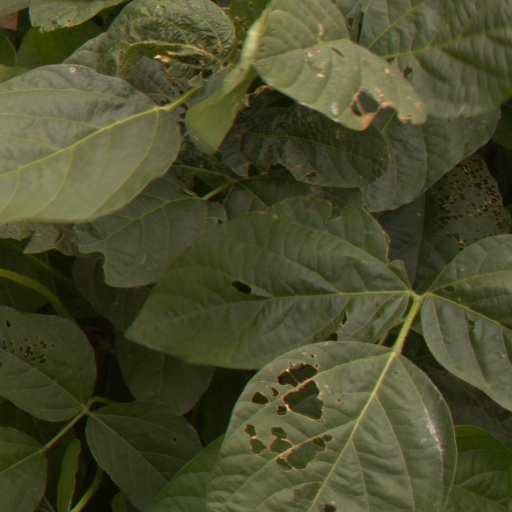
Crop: soybean